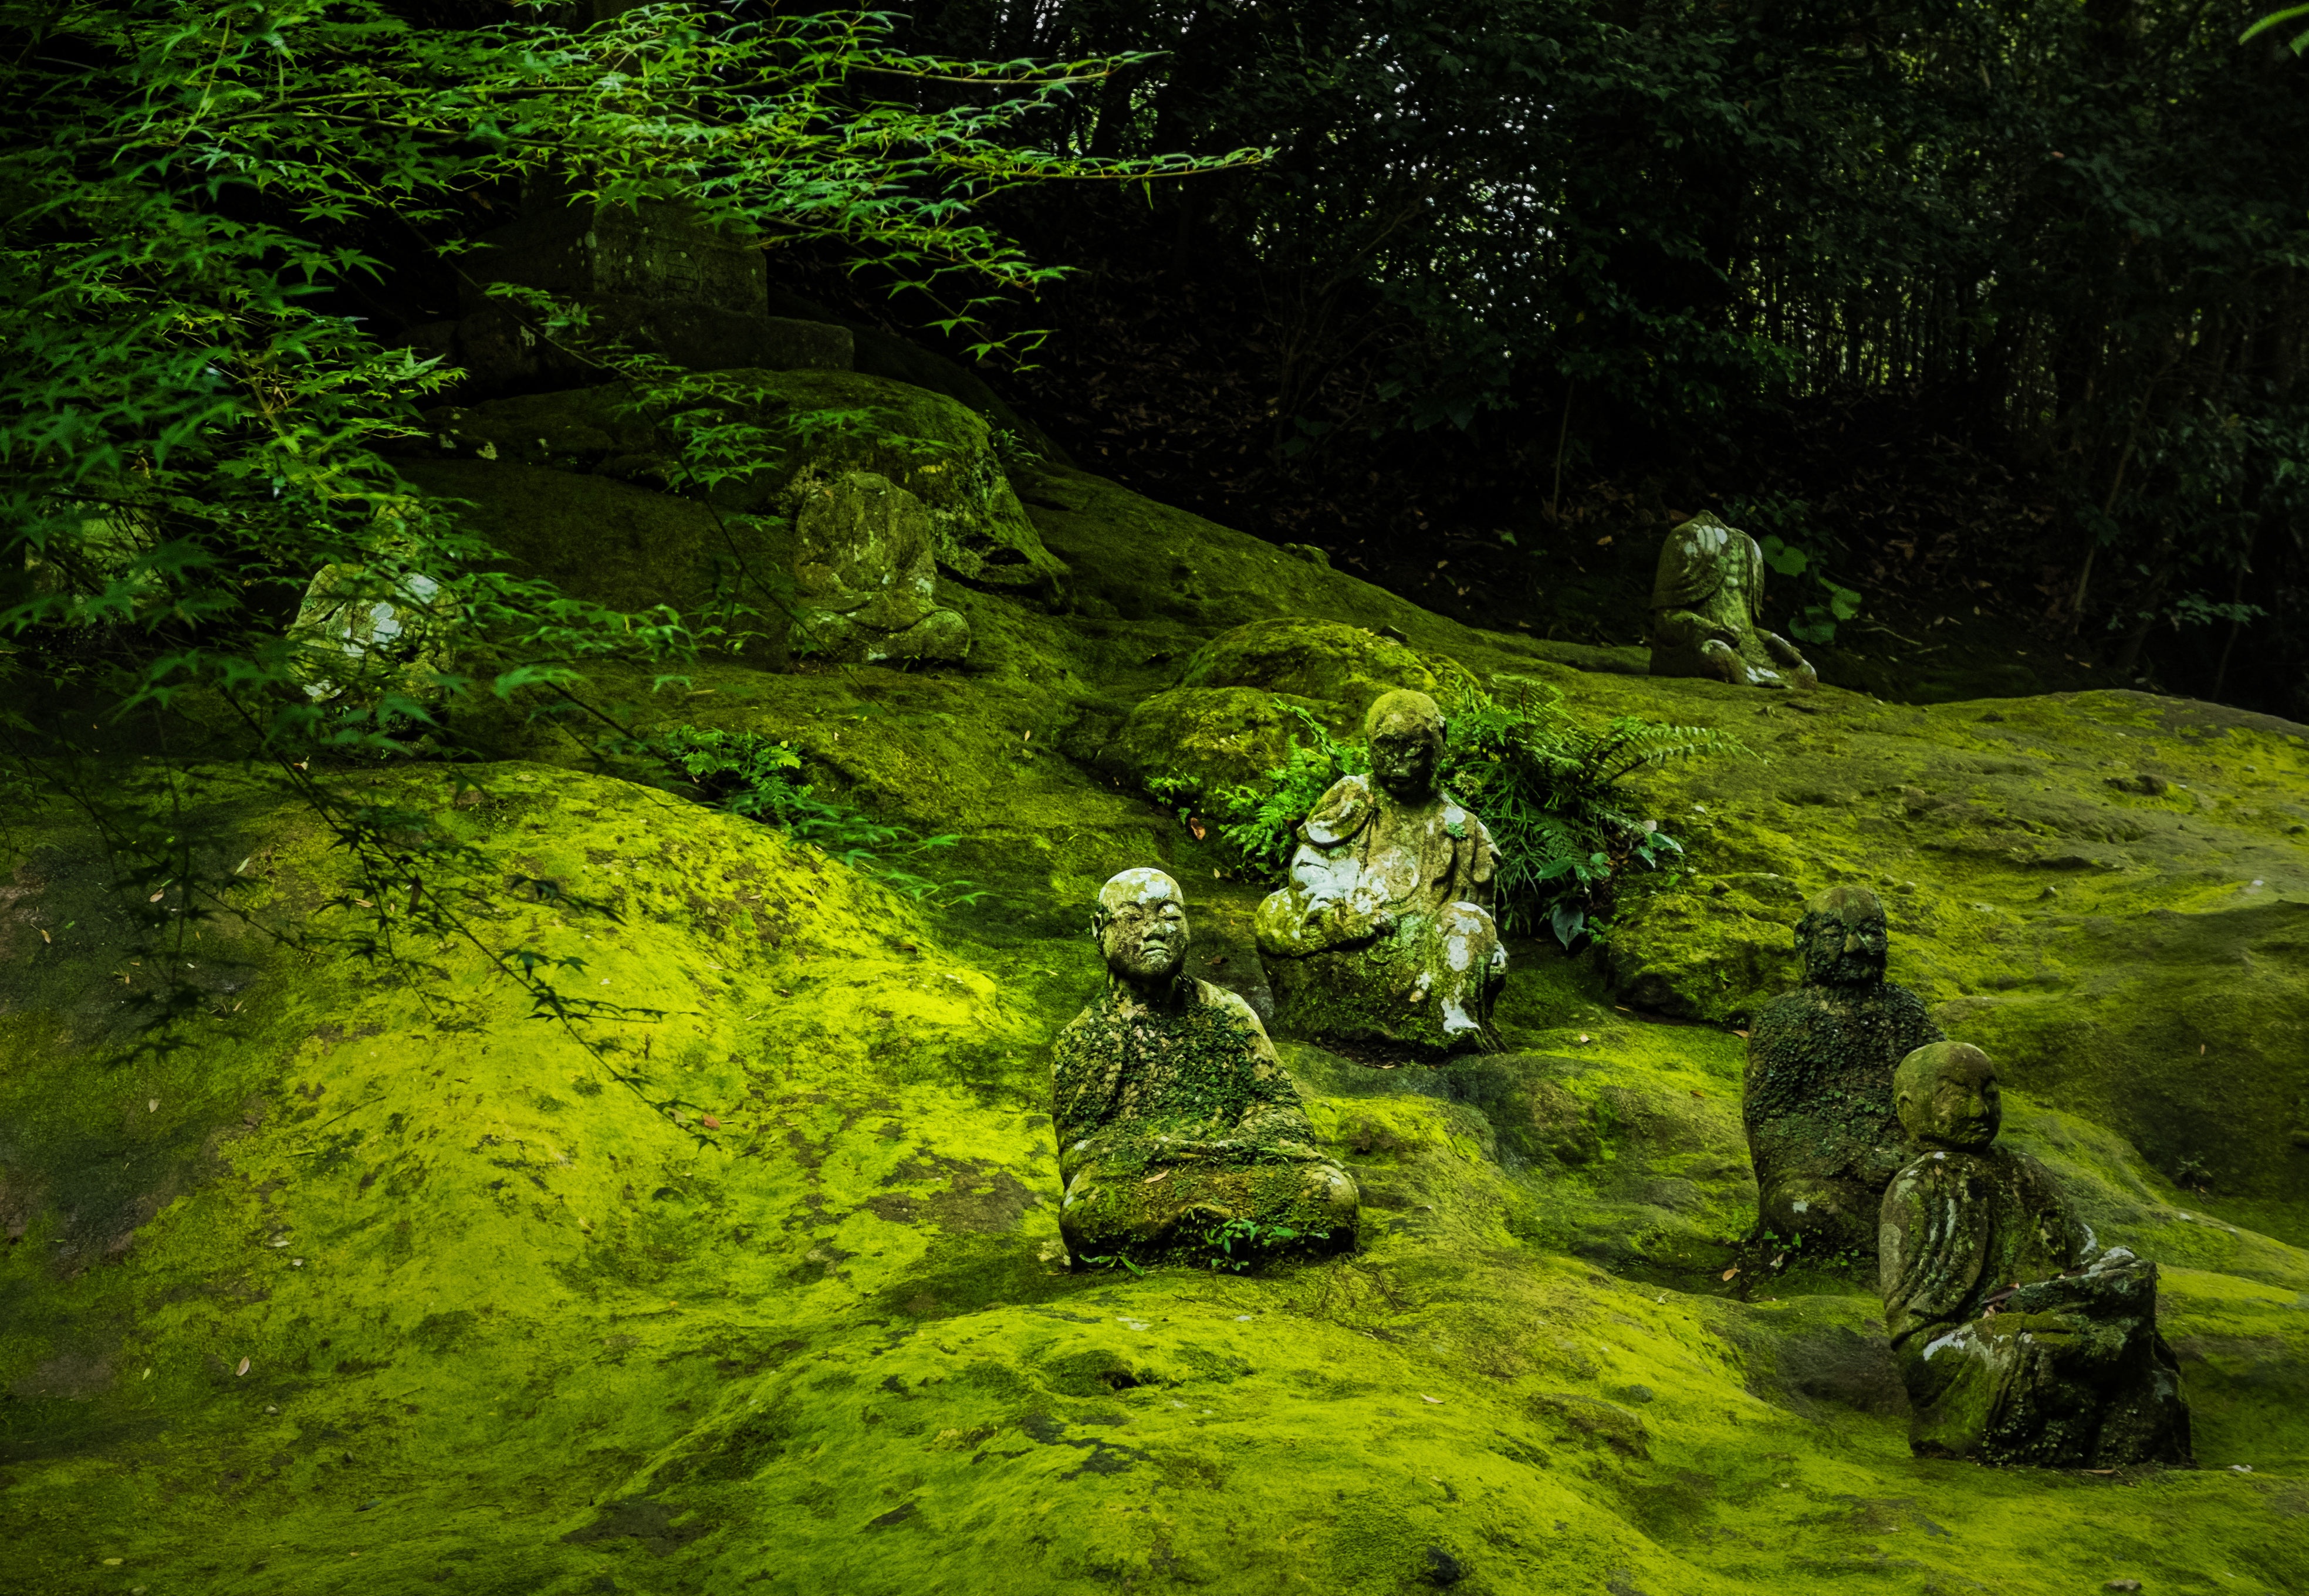
landscape, tree, nature, forest, rock, wilderness, mountain, plant, leaf, hill, flower, valley, moss, statue, stream, green, jungle, buddhism, asia, japan, terrain, kumamoto, vegetation, rainforest, buddha, woodland, habitat, water feature, buddha statue, old growth forest, natural environment